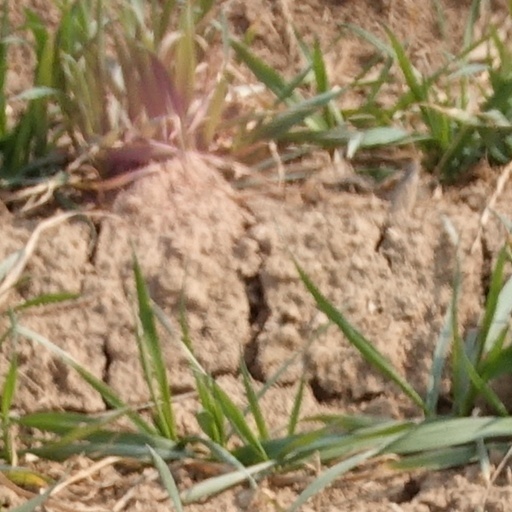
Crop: wheat